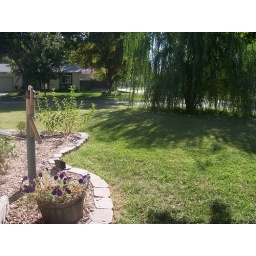
A picture of my willow tree in the front yard with my flower bed. I love this tree :)